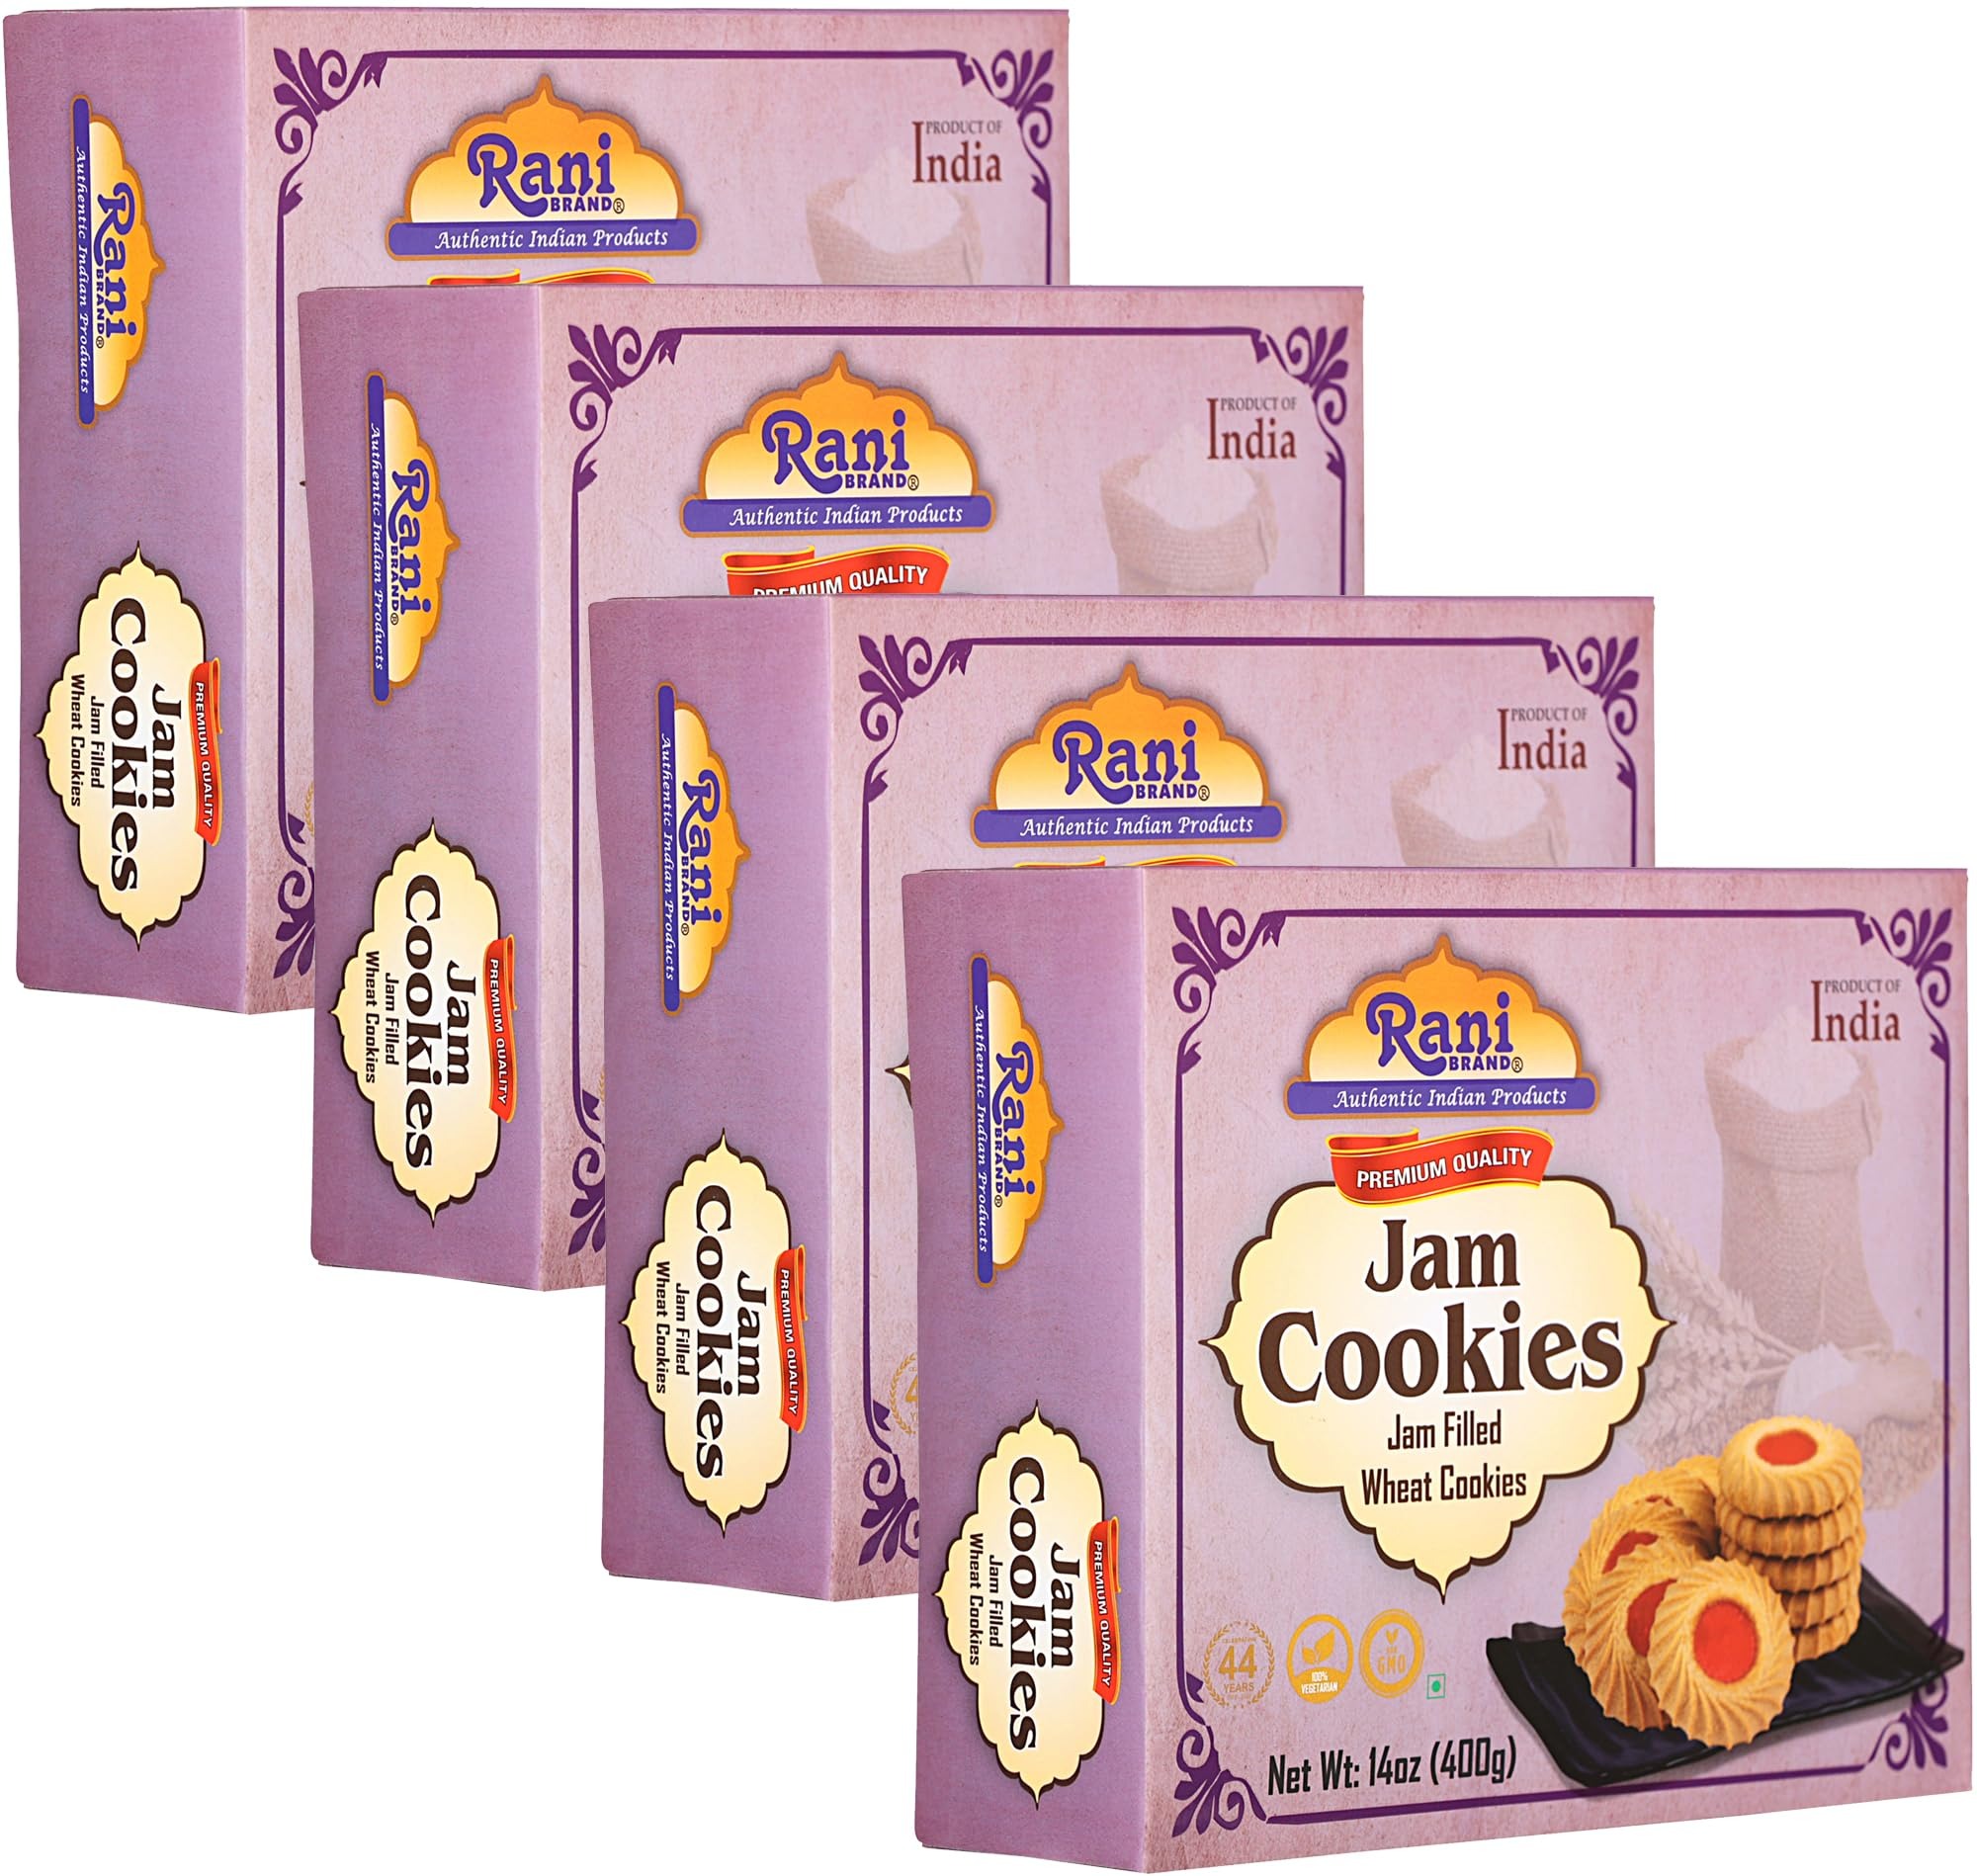
Item Name: Rani Jam Cookies (Jam Filled Wheat Cookies) 14oz (400g) Pack of 3+1 FREE, Premium Quality Indian Cookies ~ Vegan | Non-GMO | Indian Origin
Bullet Point 1: You'll LOVE our Jam Cookies by Rani Brand--Here's Why:
Bullet Point 2: 🍪PACK OF 3+1 FREE! No preservatives, Non-GMO, PREMIUM Gourmet Food Grade Cookies.
Bullet Point 3: 🍪Enjoy our Rani Cookies during your tea or coffee time! Whether you're enjoying a quiet moment alone or sharing a chat with friends, cookies and tea or coffee can make the experience even more enjoyable!
Bullet Point 4: 🍪Packed in a no barrier box and carefully packaged under the most hygienic conditions according to international quality standard. Rani is a USA based company selling quality foods for over 40 years, buy with confidence!
Bullet Point 5: 🍪Net Wt. 14oz (400g) x Pack of 3+1 FREE, Authentic Indian Product
Product Description: Rani's line of Wheat cookies are premium savory biscuits that includes different flavor such as spices, nuts, fruits, etc as a prominent flavoring ingredient. These cookies are popular in India, often enjoyed as a snack with tea or coffee and are known for their unique combination of buttery, slightly sweet, and earthy flavors.
Value: 56.0
Unit: Ounce

Price: 24.99